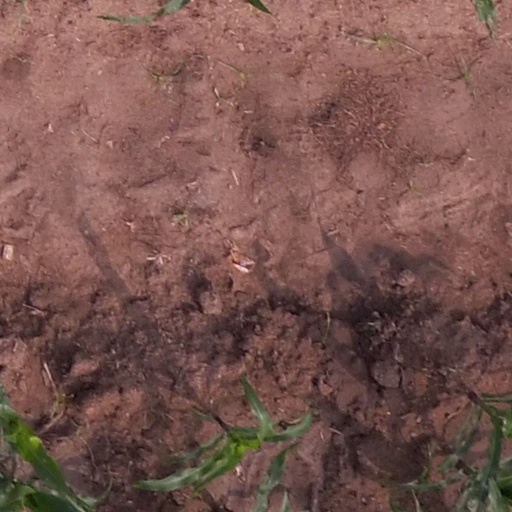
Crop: maize; corn